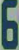
Number: 6